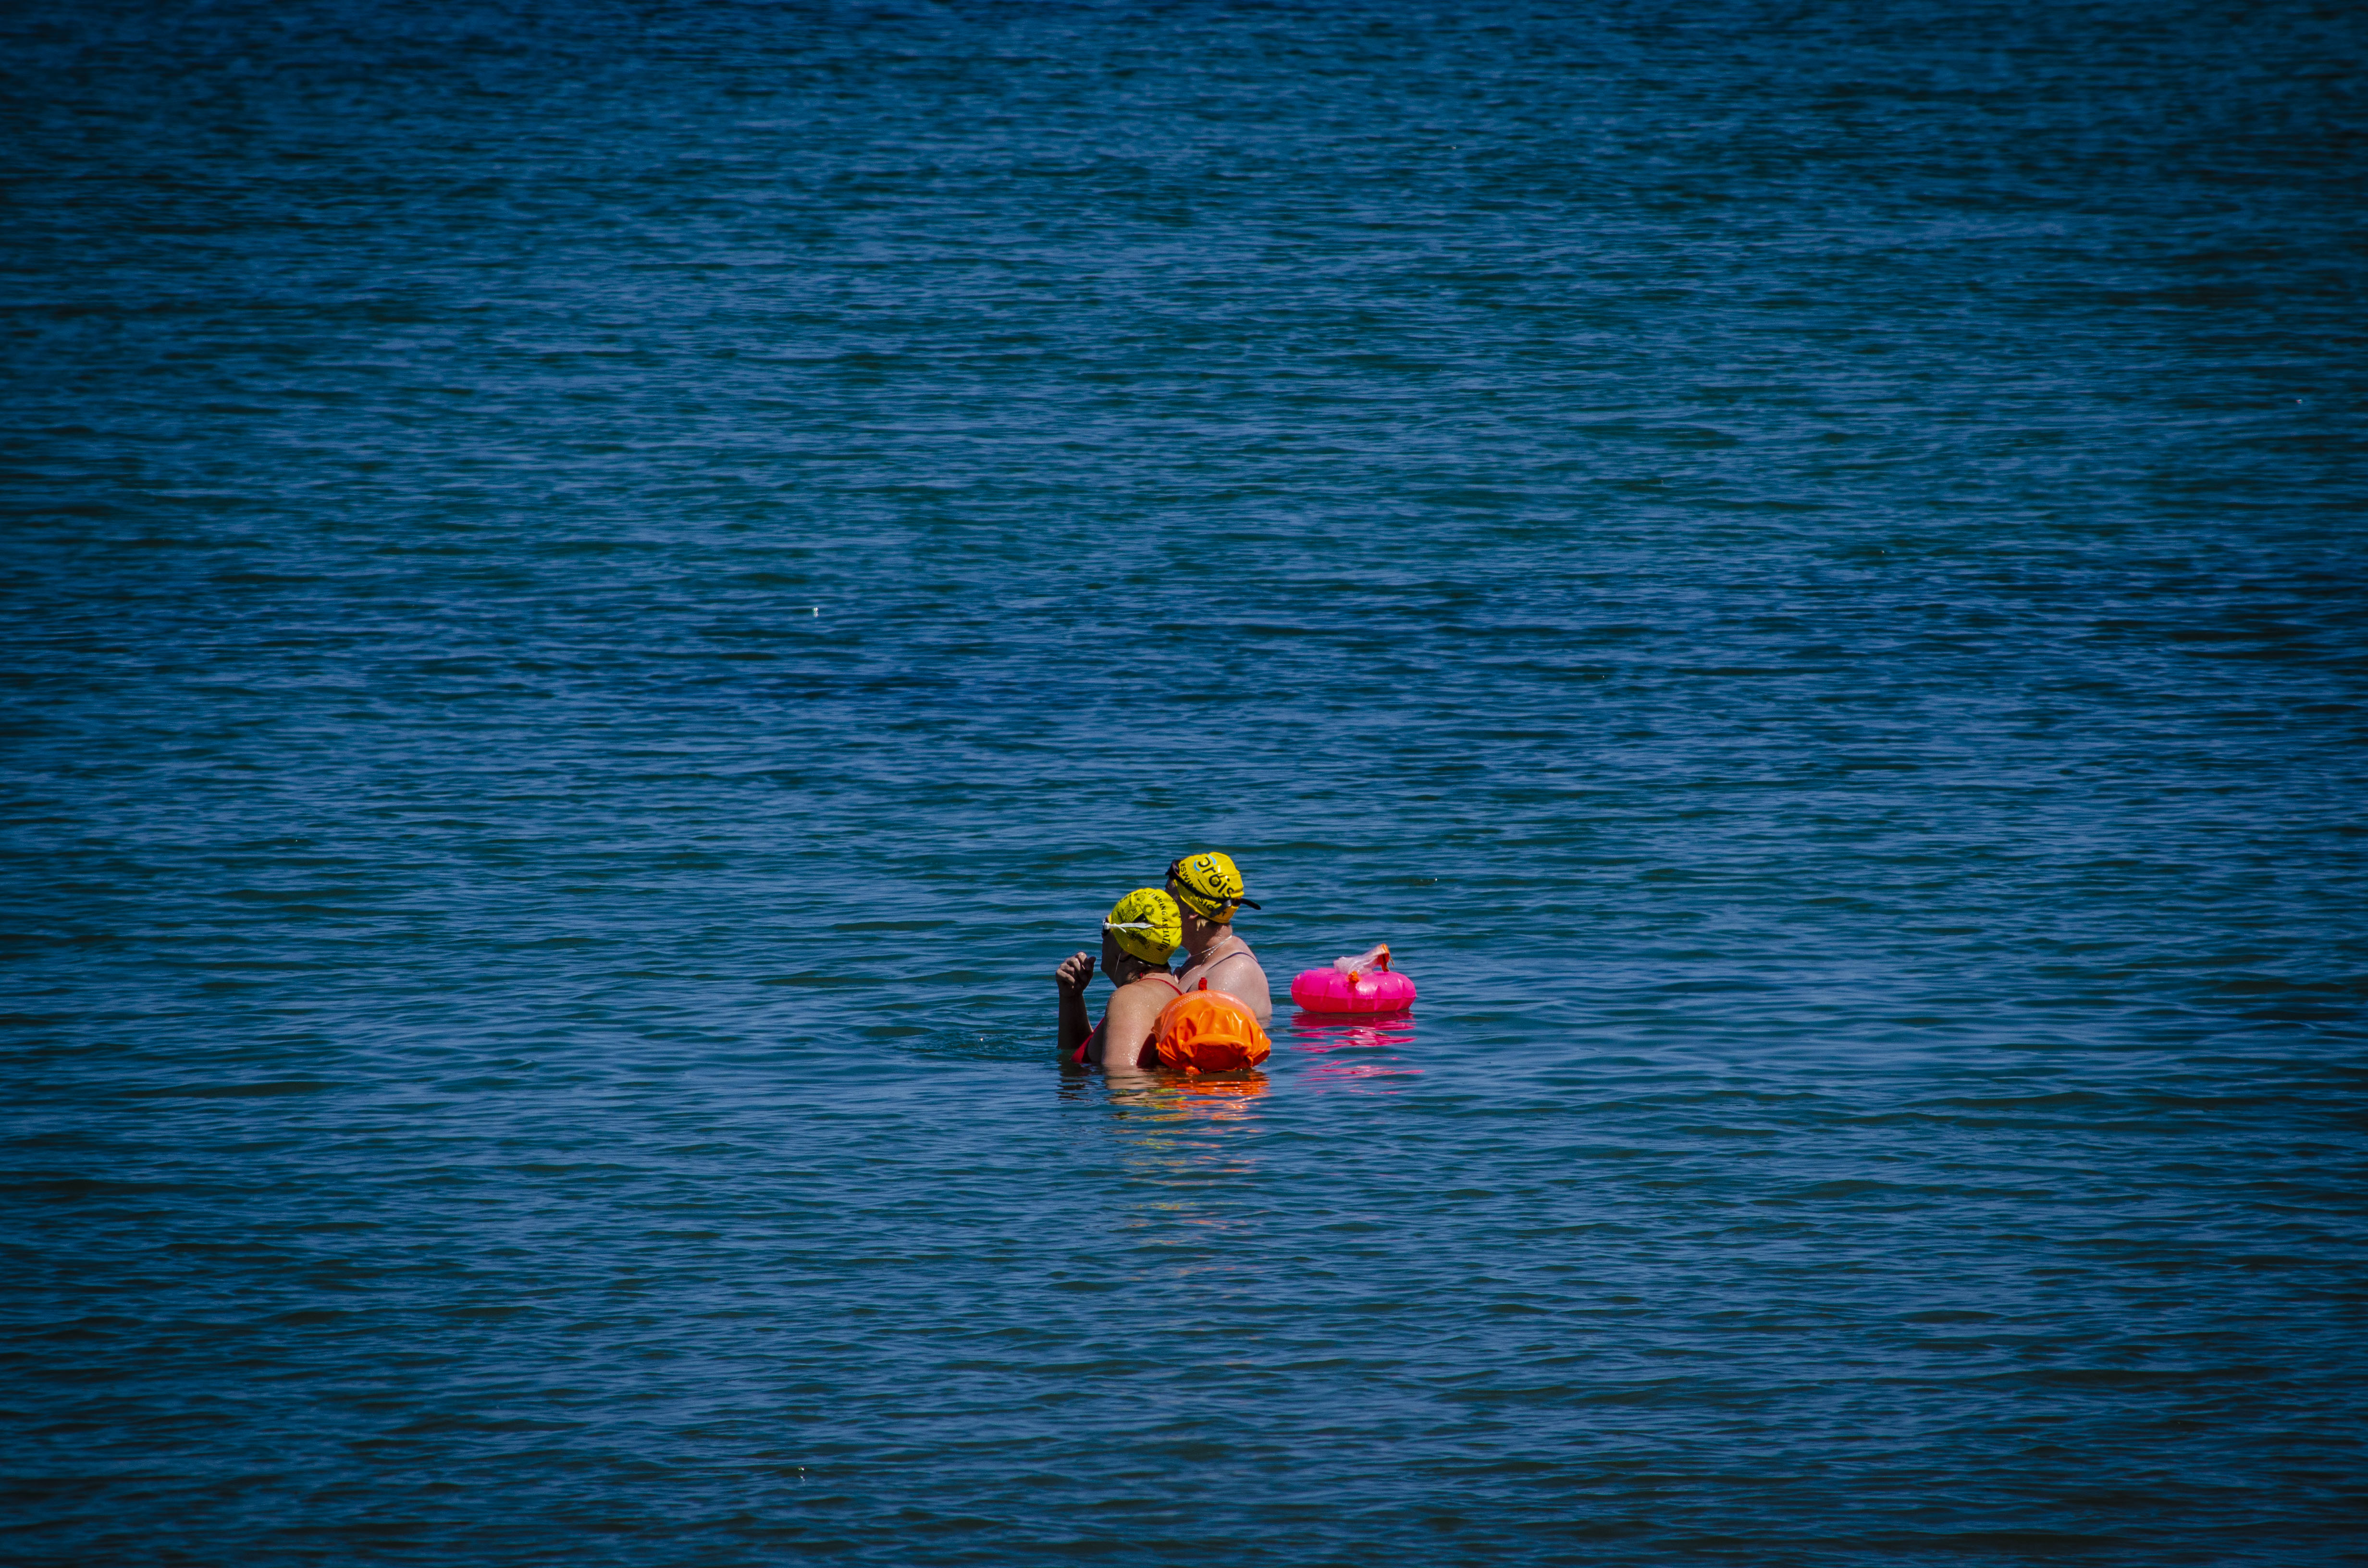
summer, swimming, ocean, water, blue, boats and boating equipment and supplies, azure, lake, toy, watercraft, body of water, coastal and oceanic landforms, vehicle, personal protective equipment, horizon, calm, electric blue, leisure, water transportation, recreation, adventure, wind wave, landscape, fashion accessory, boating, travel, coast, wave, water sport, tropics, ducks, geese and swans, reflection, sound, sea, reservoir, lifejacket, rock, vacation, water bird, fun